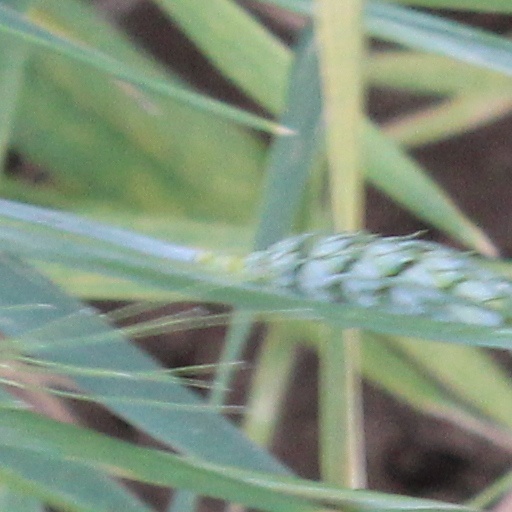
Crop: wheat